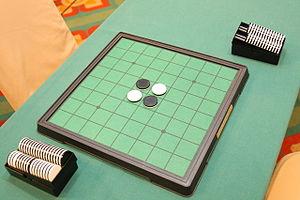
Reversi Champion est une adaptation du jeu de société Othello en jeu vidéo. Jouable à un ou à deux joueurs et édité et distribué par Loriciels, il est mis sur le marché en 1984 pour les ordinateurs Oric 1, Atmos et Sega SC-3000 et en février 1986 pour la version Amstrad CPC.